Galion station (New York Central Railroad)

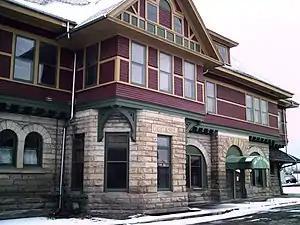
The Big Four Depot of Galion in winter, 2006

The Big Four Depot of Galion, Ohio was a passenger train station serving the Cleveland, Cincinnati, Chicago and St. Louis Railway, commonly known as the 'Big Four Depot,' and the New York Central Railroad. The brick and wood-constructed building, still intact, is located at 127 Washington Street at Harding Way. It was one of two railroad stations in the city, the other serving the Erie Railroad.